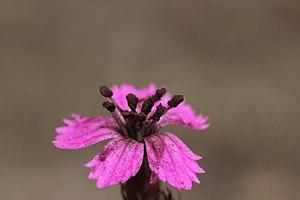
Microbotryum est un genre de champignons Basidiomycètes phytoparasites de la famille des Microbotryaceae. Son espèce type est Microbotryum violaceum.